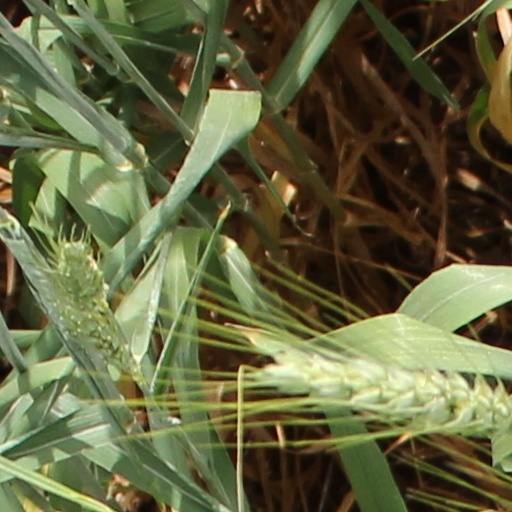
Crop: wheat